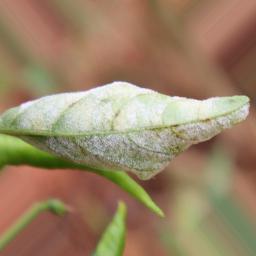
Label: powdery mildew